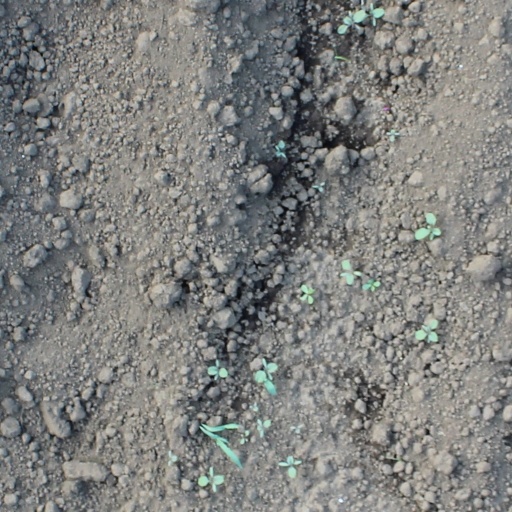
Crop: soybean